Shia Islam in the Indian subcontinent

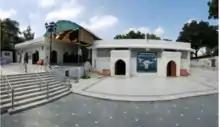
Imambargah Shah-e Mardan in Delhi, built around 1726 AD.

However, while some of Aurangzeb's policies targeted these communities, he did appoint learned and skillful individuals from those communities as officers. In 1646 AD, Aurangzeb ordered the assassination the leader of the Dawoodi Bohra Isma'ili Shia sect, Qutub Khan Qutbuddin. In the aftermath, the Bohra community, who were sea-faring merchants, resorted to taqiya. In some instances, they were heavily fined and their books were confiscated. Between 1701 and 1706 AD, the Shi'i governor of Kashmir, Ibrahim Khan, appointed a board of Shia theologians to compile the ""Bayaz-e-Ibrahimi"", in which rare manuscripts were collected from different sources.